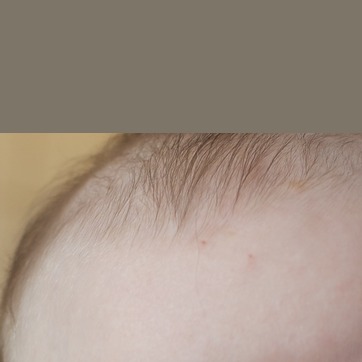
Material: hair